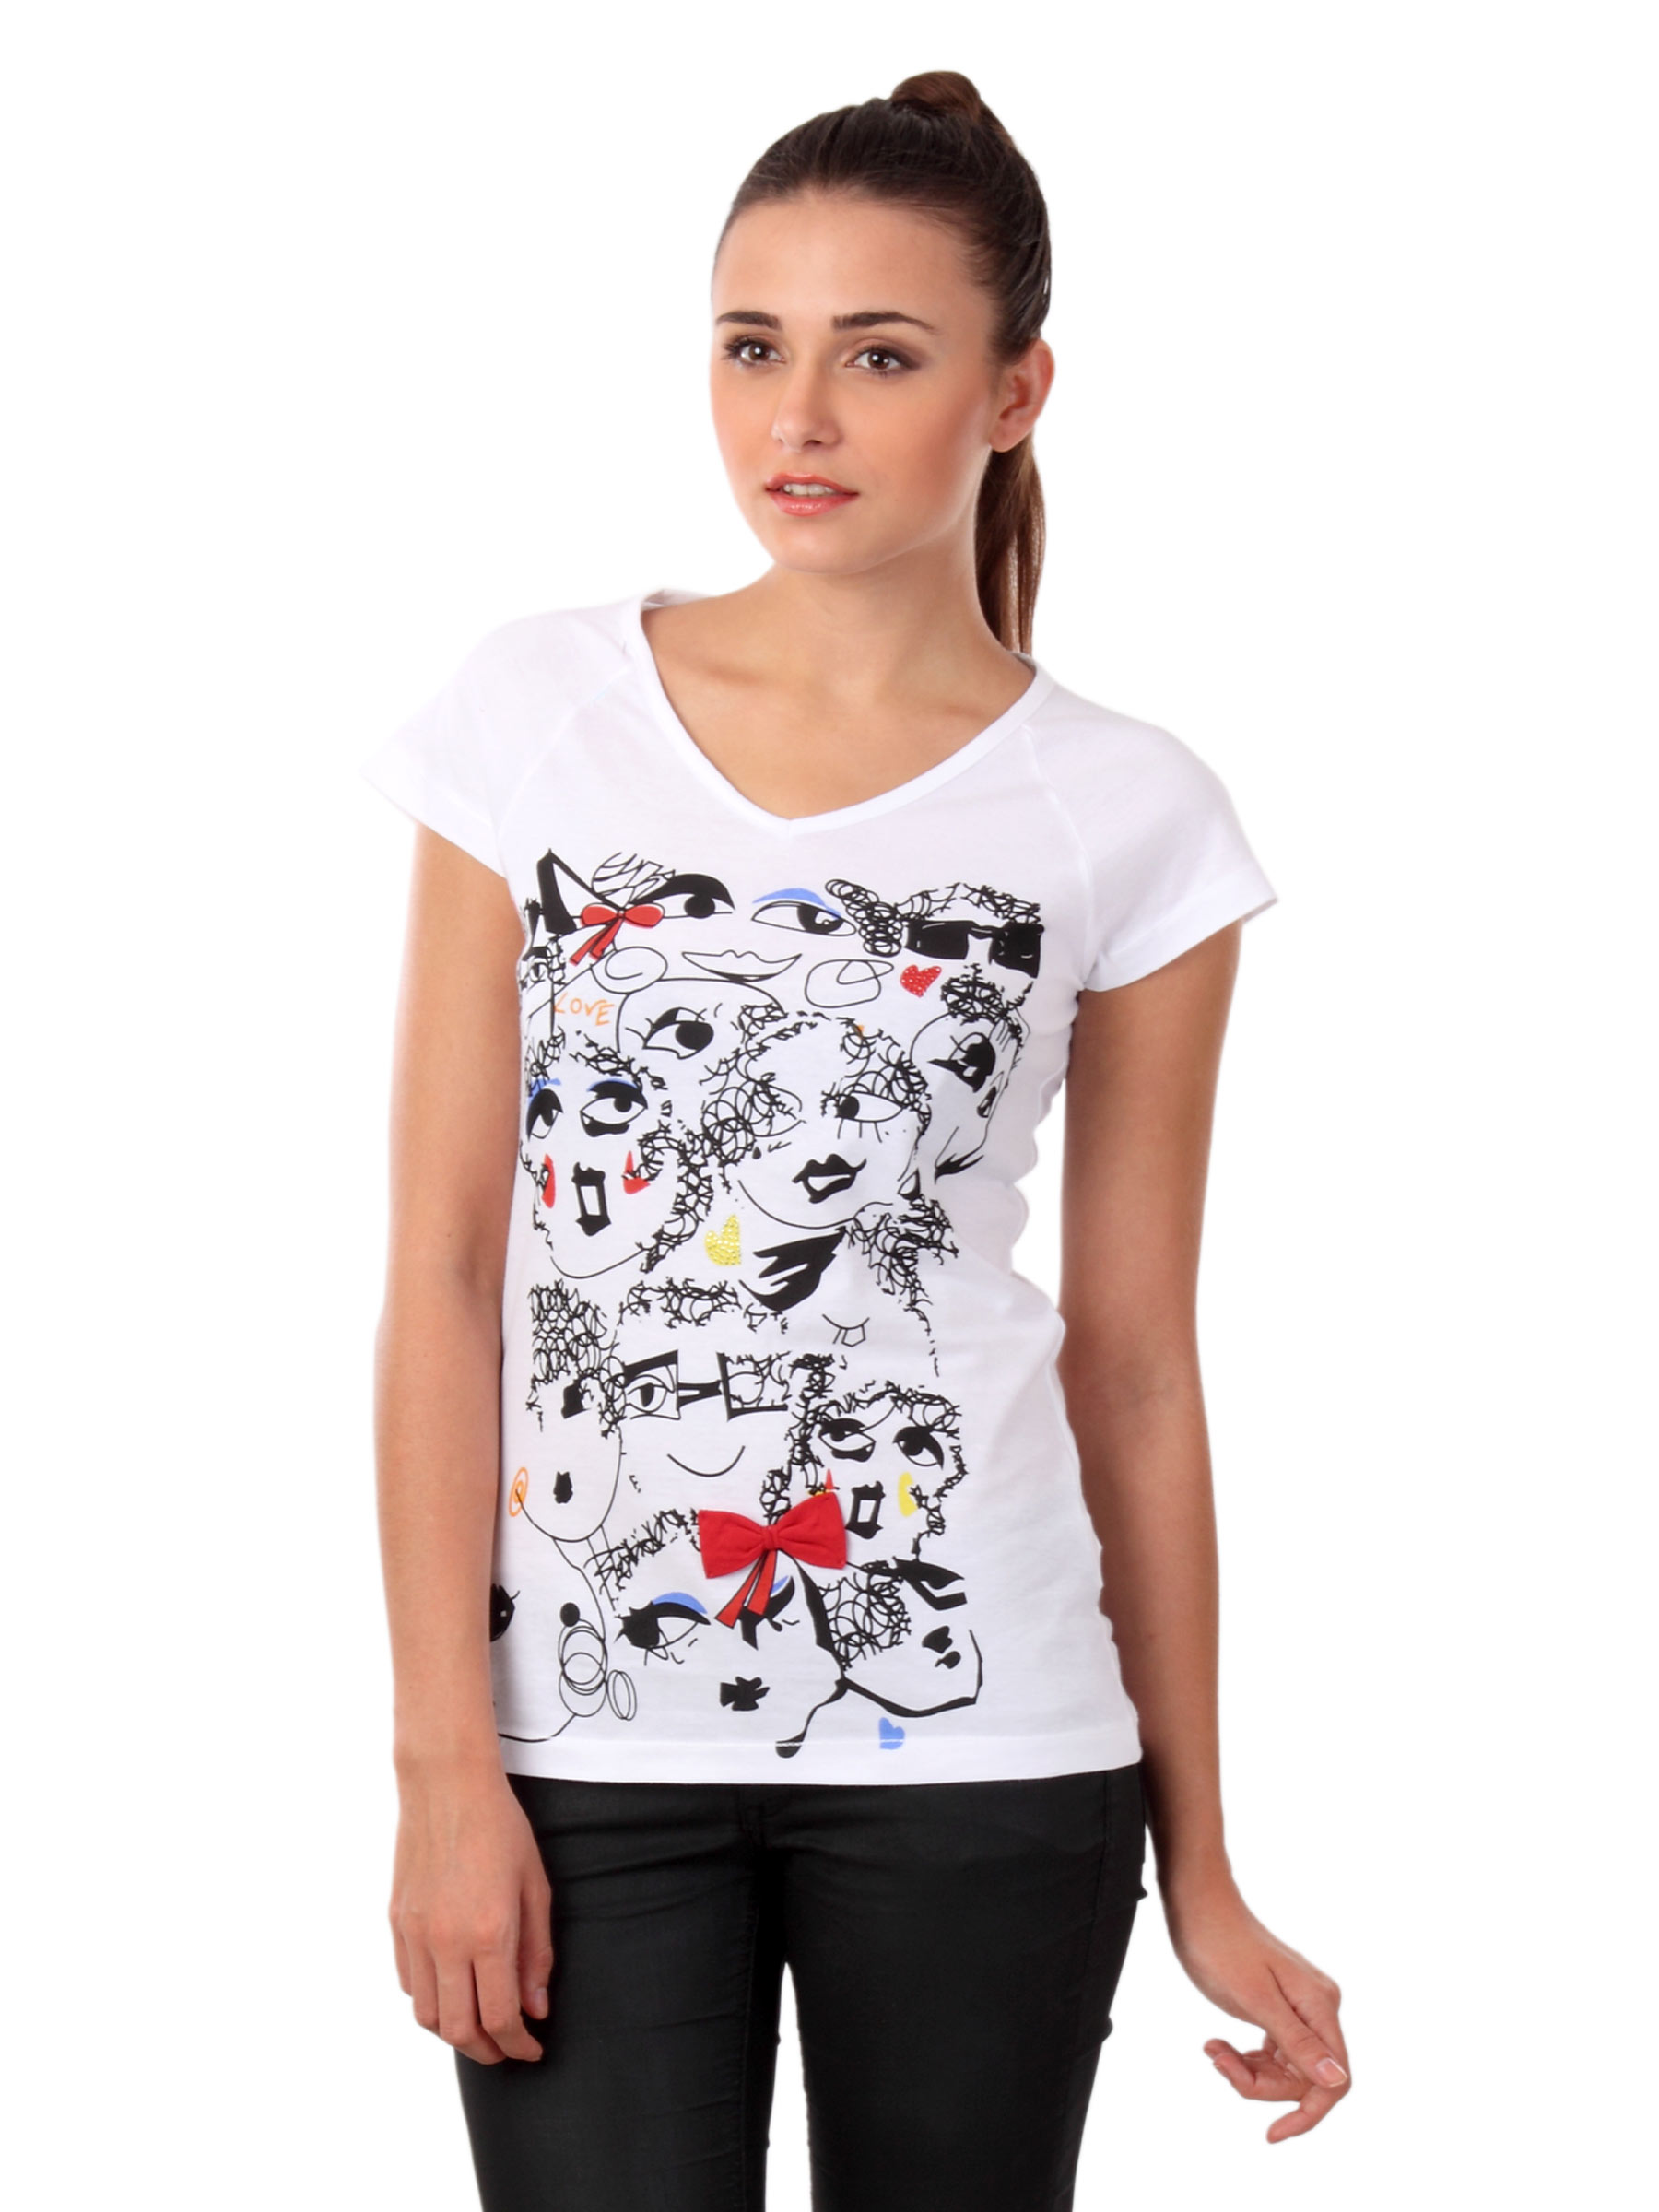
Jealous 21 Women White Top
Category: Apparel / Topwear / Tops
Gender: Women
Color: White
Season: Summer 2012
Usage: Casual